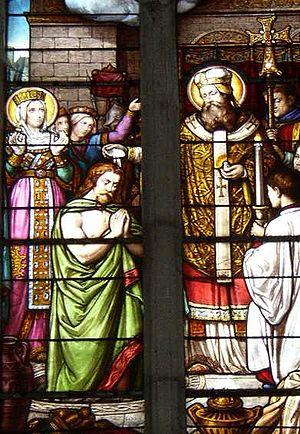
Vers 490-500 : bataille du mont Badon, rapportée dans les chroniques ; défaite des Bretons et victoire majeure des envahisseurs anglo-saxons sur l'île de Bretagne.
Cet article recense une partie des monuments historiques d'Indre-et-Loire, en France.